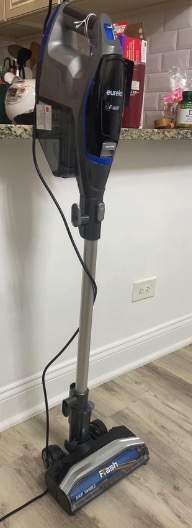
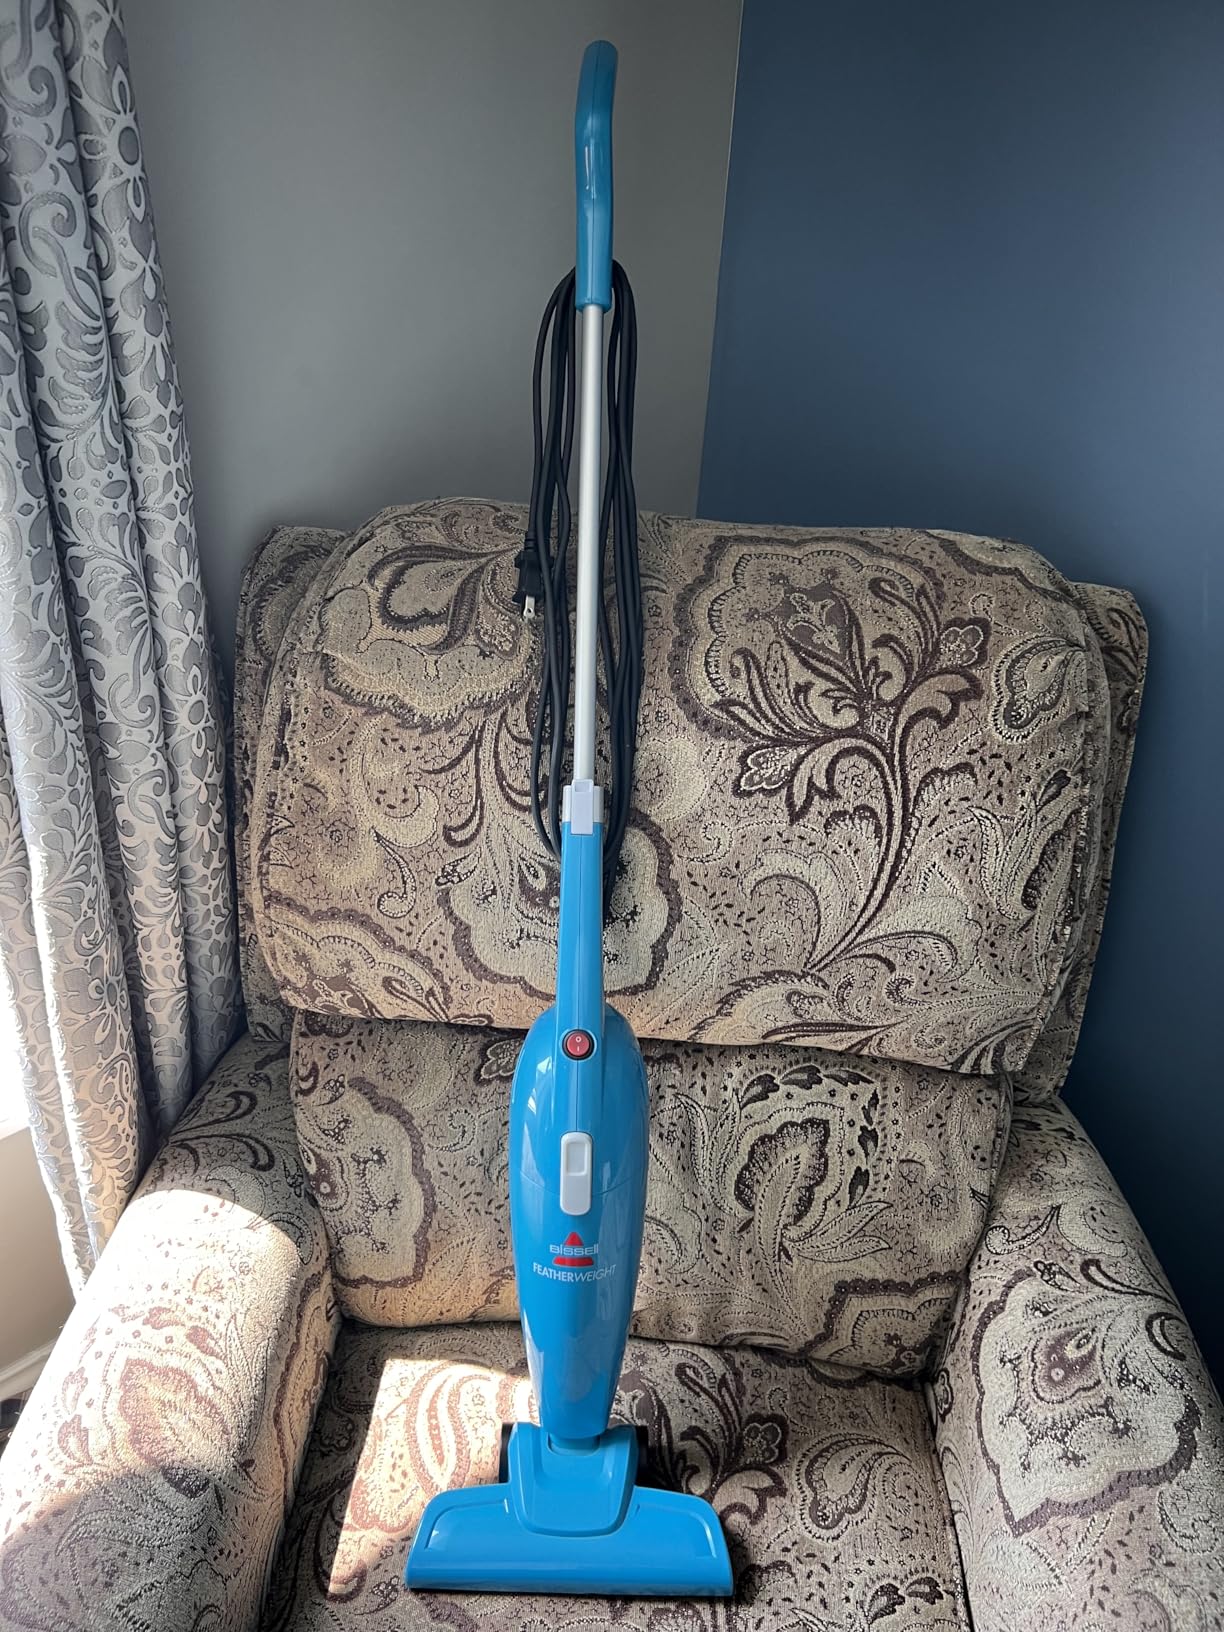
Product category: items_vacuum
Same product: no